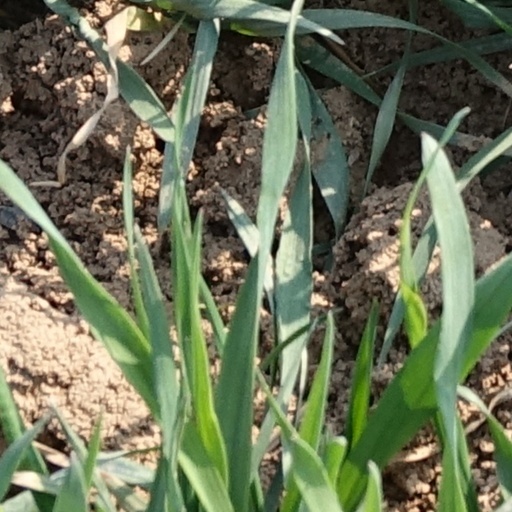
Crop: wheat